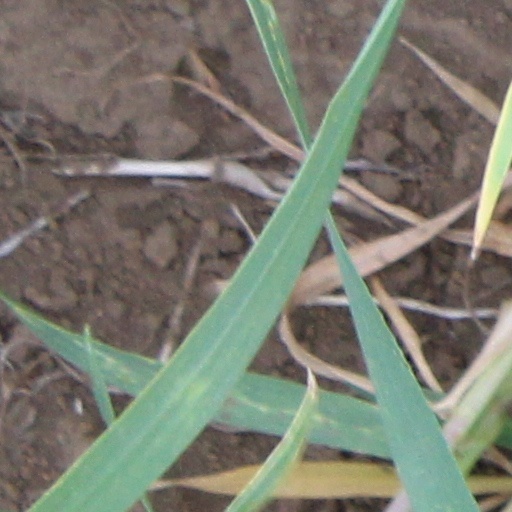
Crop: wheat